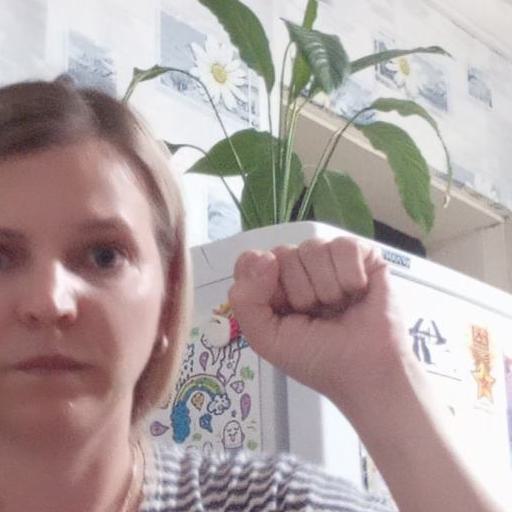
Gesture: fist